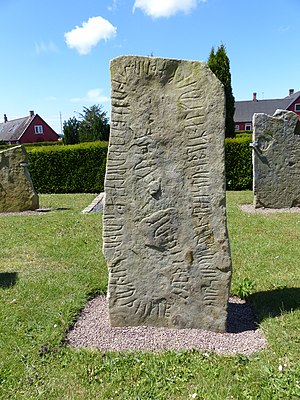
Fredede fortidsminder i Bornholms Regionskommune (S-Å)
Bornholm, Vestermarie Kirkegaard, Runesten, Alvins sten (Vestermarie-sten 2)
Denne liste over fredede fortidsminder i Bornholms Regionskommune viser alle fredede fortidsminder i Bornholms Regionskommune med begyndelsesbogstaver fra S-Å. Resten af listen: A-F, G-K, L-R